Tom Leeb

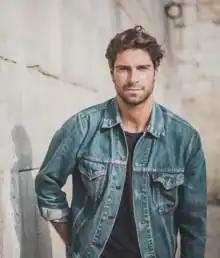
Leeb in 2018

Tom Leeb (born 21 March 1990) is a French singer. He was selected to represent France in the Eurovision Song Contest 2020 in Rotterdam, the Netherlands, with the song "Mon alliée (The Best in Me)", but the competition was cancelled because of the COVID-19 pandemic.